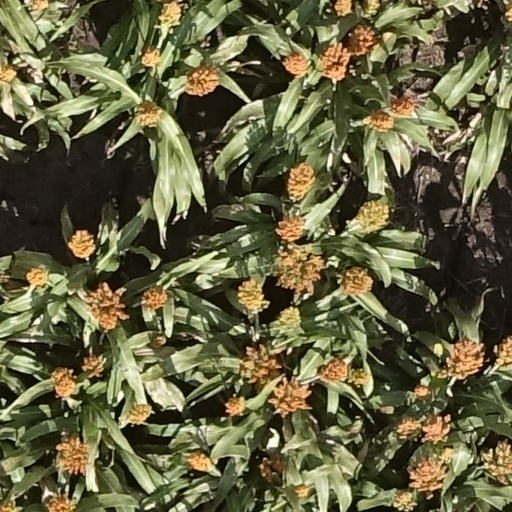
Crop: sorghum